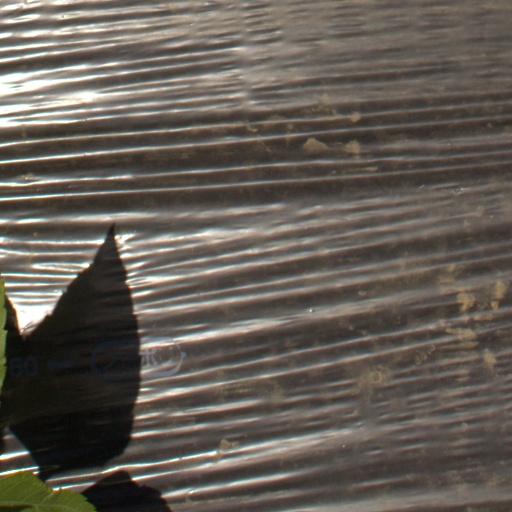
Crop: Jerusalem artichoke